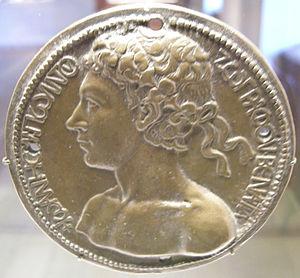
Giovanni Boldù, né au XVᵉ siècle à Venise et mort vers 1477, est un peintre et médailleur italien, actif à Venise de 1454 à 1475.